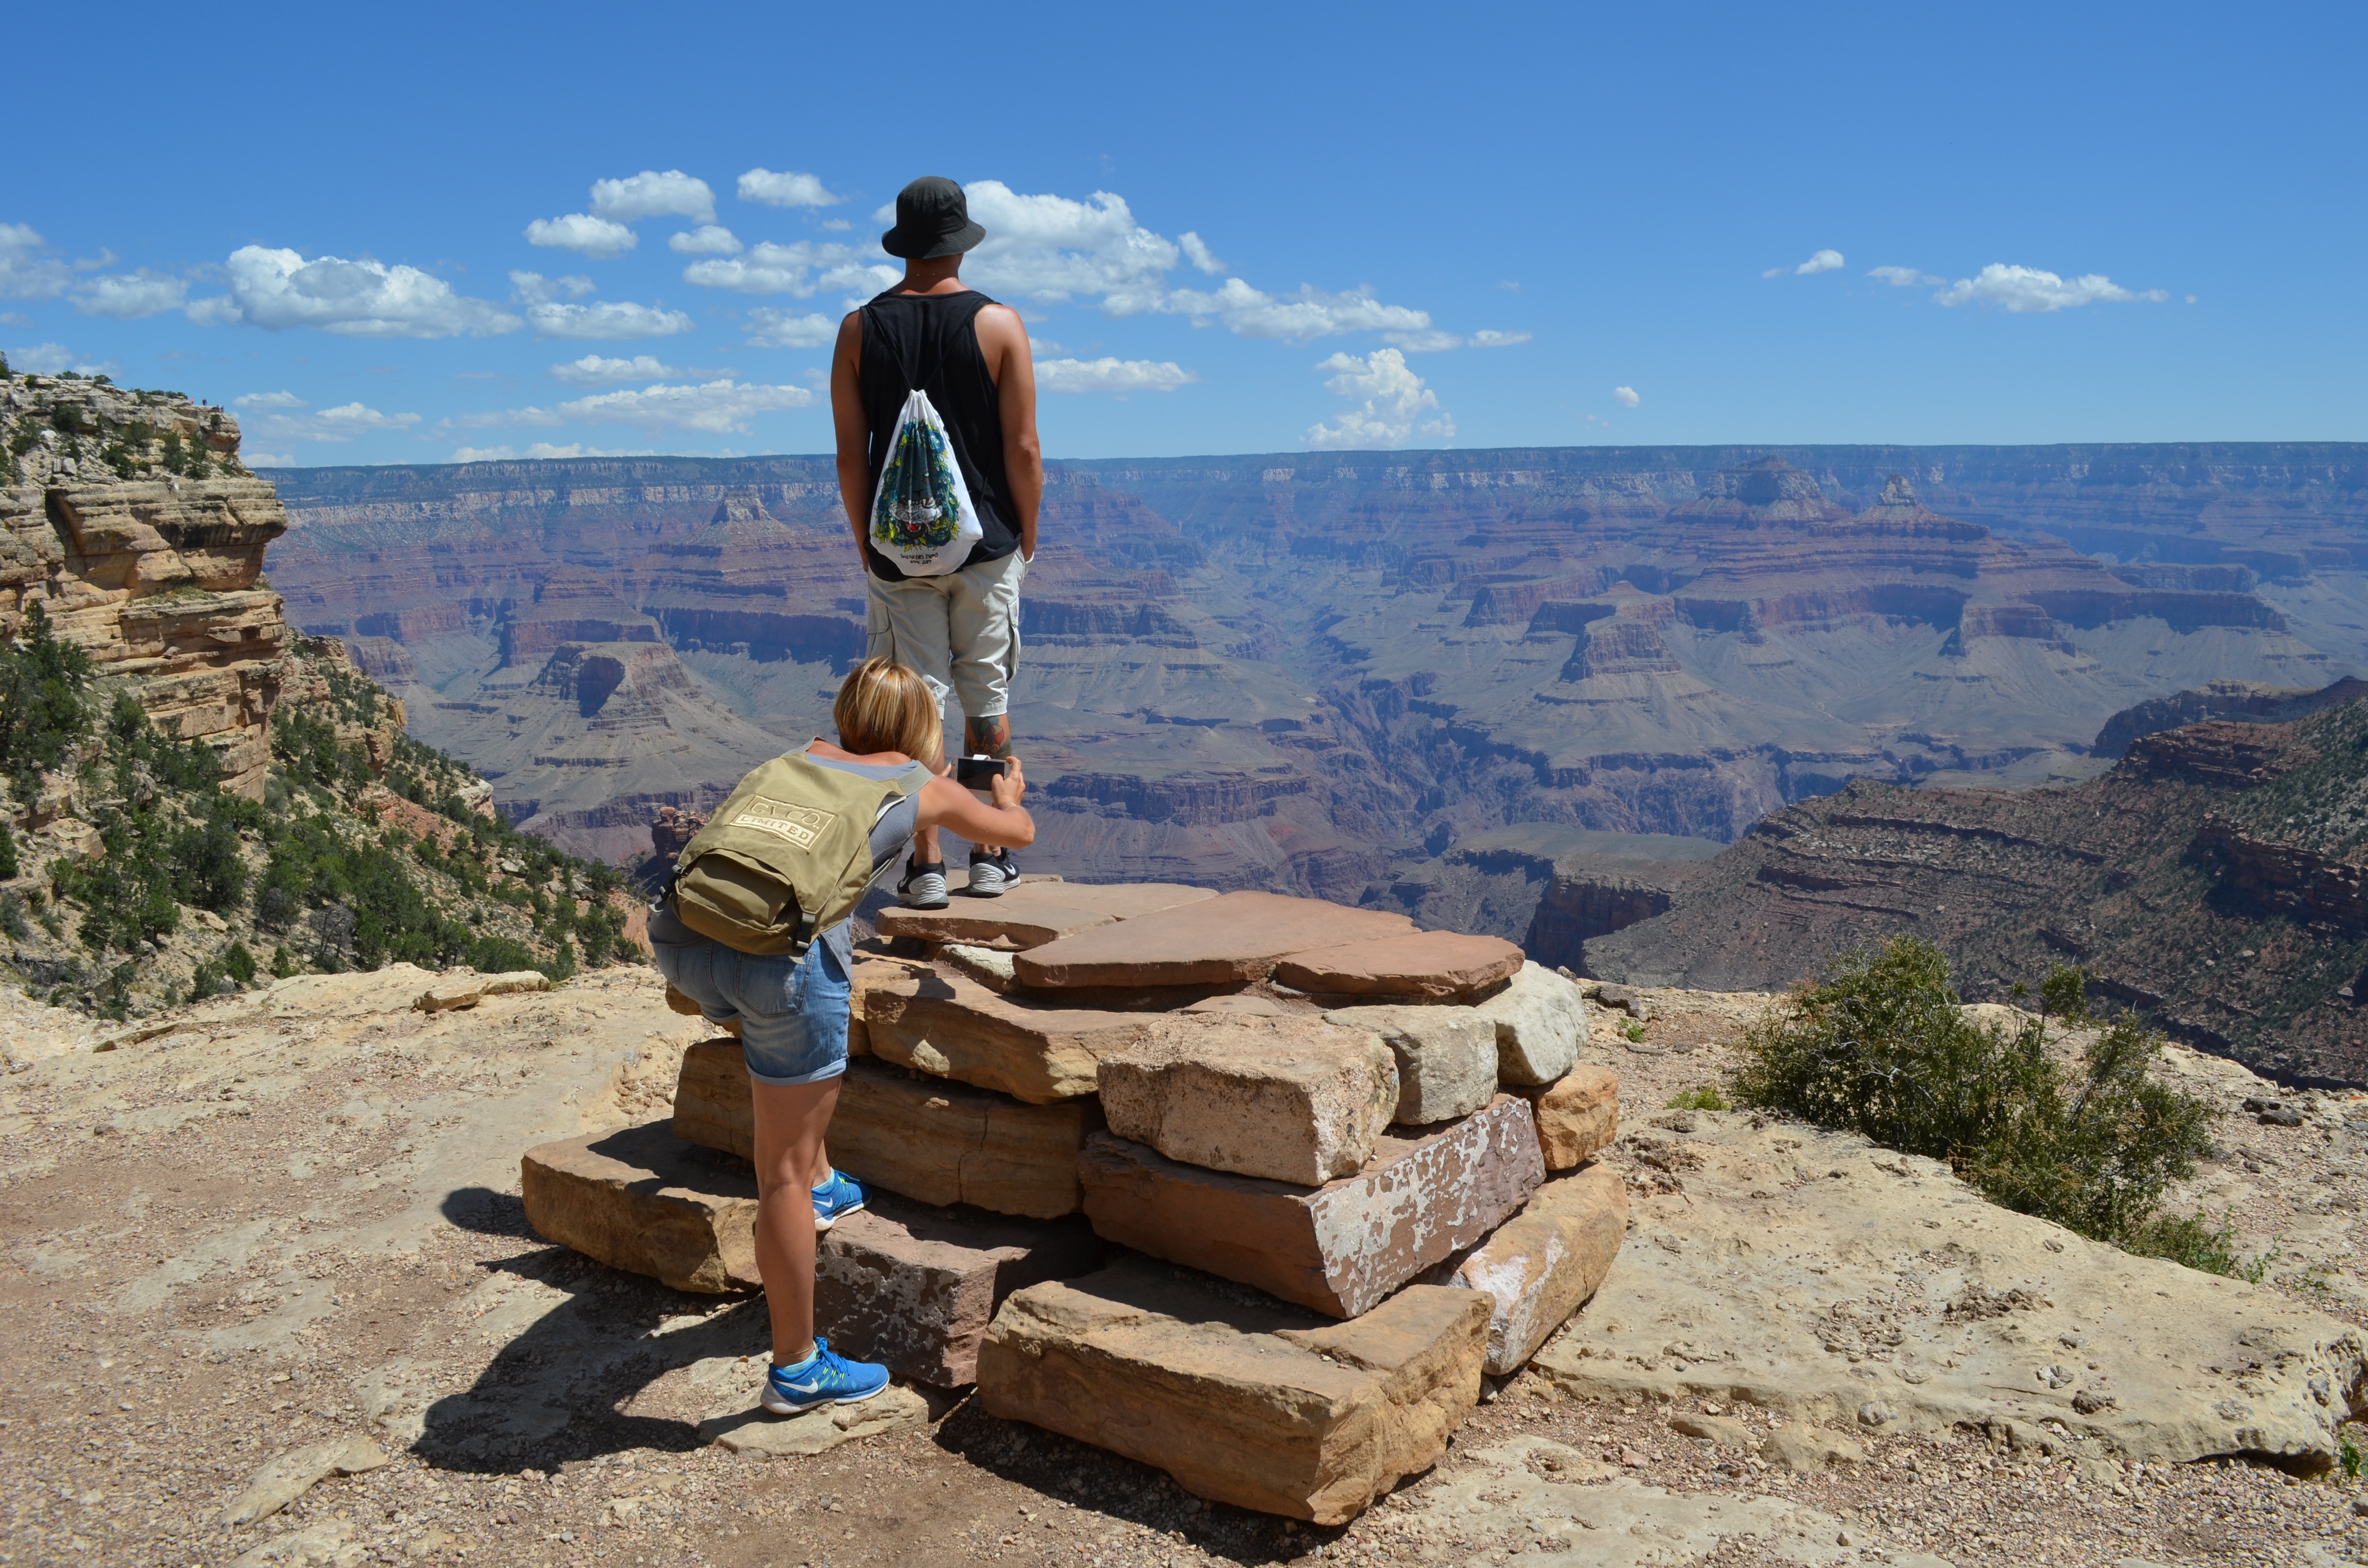
landscape, nature, rock, wilderness, walking, mountain, hiking, adventure, valley, monument, vacation, travel, cliff, canyon, extreme sport, terrain, geology, back, badlands, wadi, landform, point of view, natural canyon, geographical feature